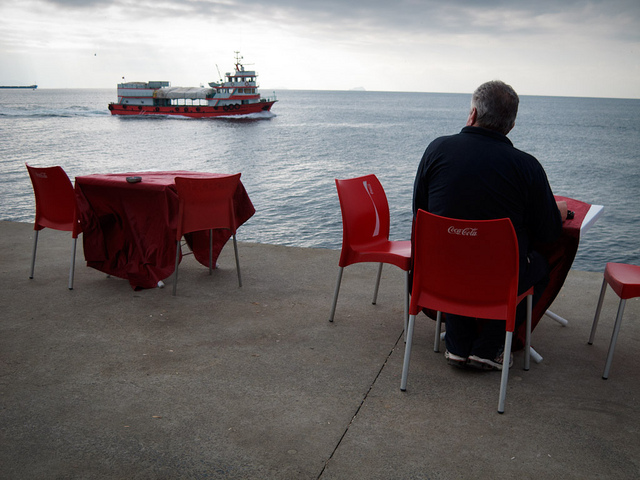
A man sitting alone in a chair watching a boat passing by.

A man sitting at a table near an ocean while a boat passes by.

Man sitting at table outdoors watching a boat go by

A man is sitting outdoors watching a boat on the water.

A man in black sits at a red table with red chairs near the ocean where a large boat is in the distance.